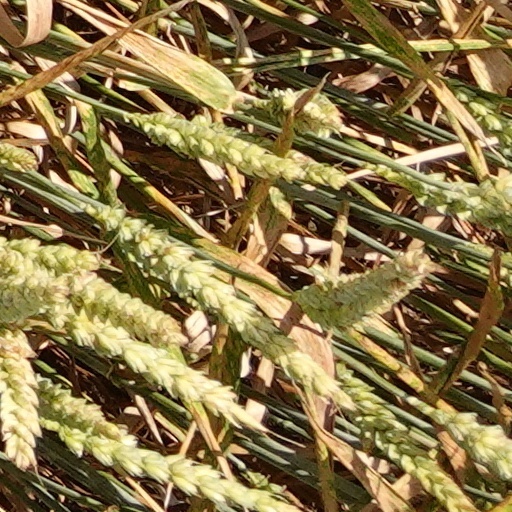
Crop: wheat